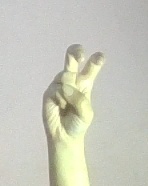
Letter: toot